USS Providence (SSN-719)

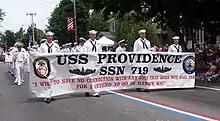
USS Providence sailors march in the 2007 Bristol Fourth of July Parade

USS "Providence" (SSN-719), a , is the fifth vessel of the United States Navy to be named for Providence, Rhode Island. The contract to build her was awarded to the Electric Boat Division of General Dynamics Corporation in Groton, Connecticut on 16 April 1979 and her keel was laid down on 14 October 1982. She was launched on 4 August 1984 sponsored by Mrs. William F. Smith, and commissioned on 27 July 1985.